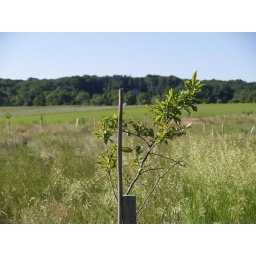
Starter tree in the field